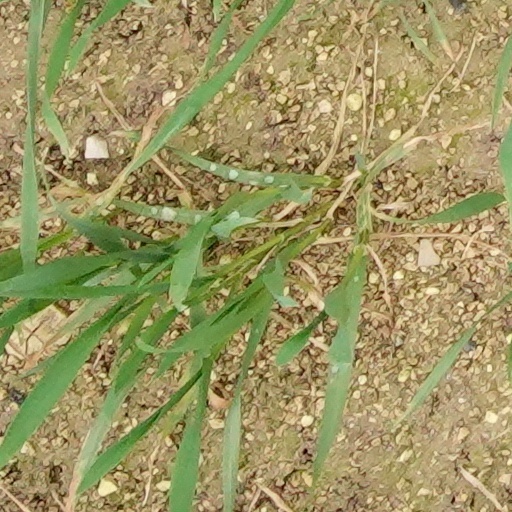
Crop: wheat